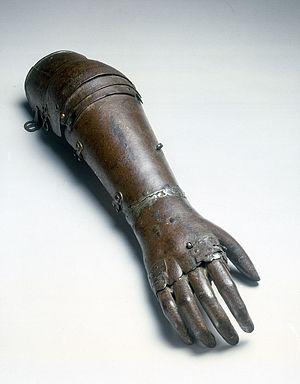
Une prothèse externe ou exo-prothèse a pour but de remplacer une articulation ou un membre à la suite d'une amputation ou d'un handicap de naissance.